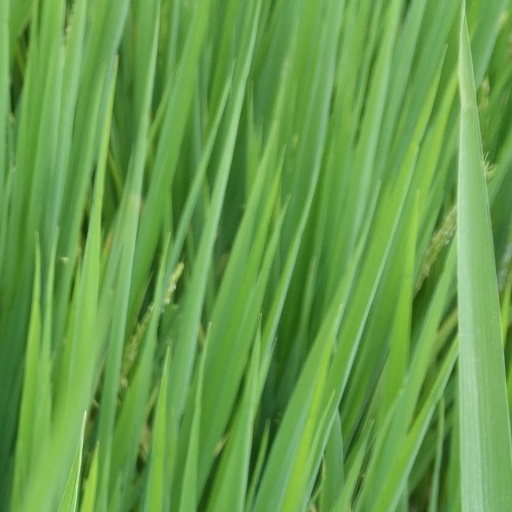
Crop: rice